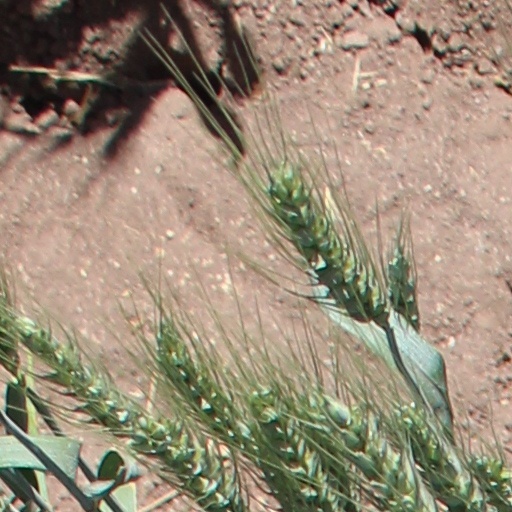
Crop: wheat